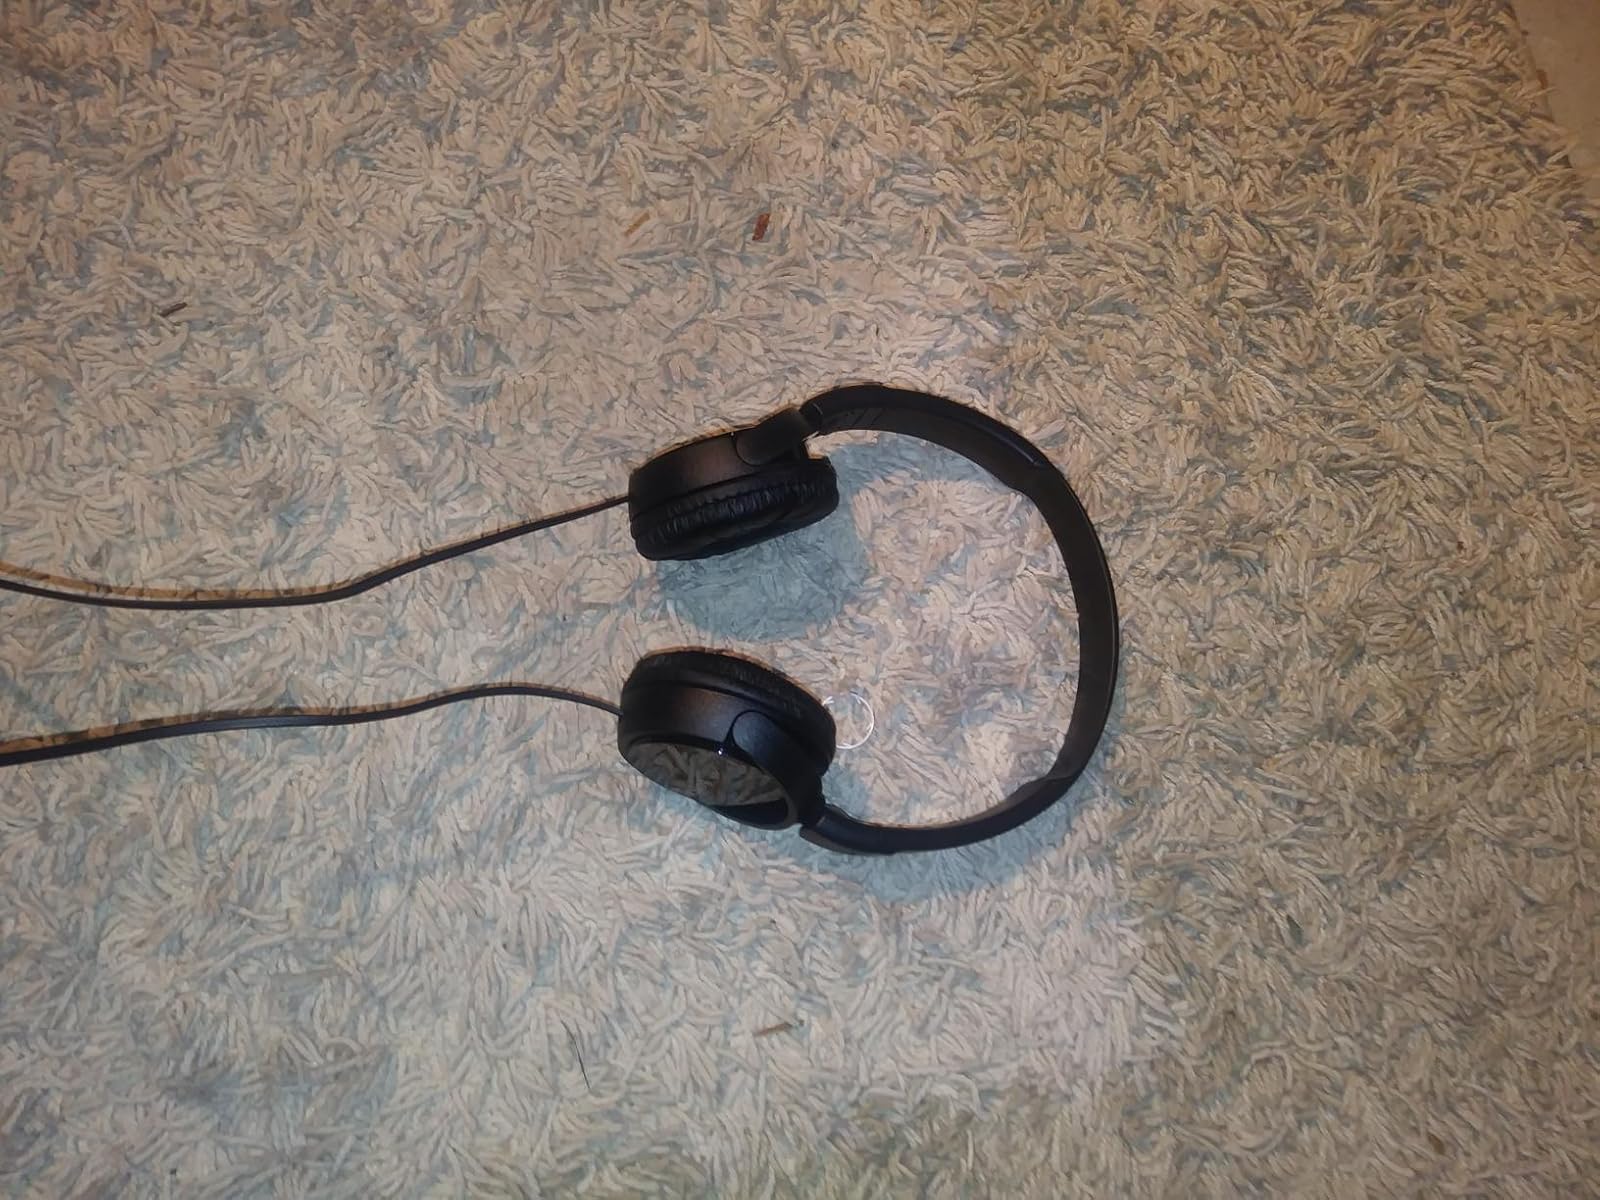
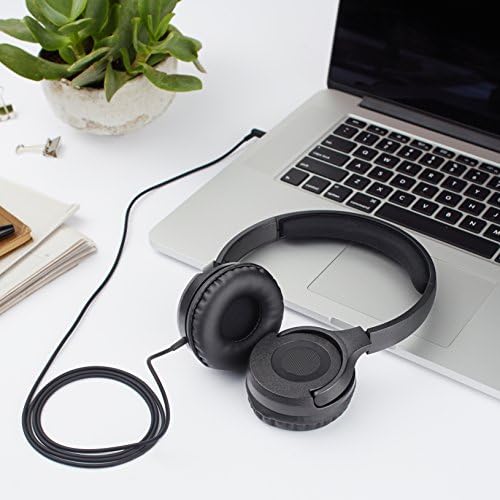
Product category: headphones
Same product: no